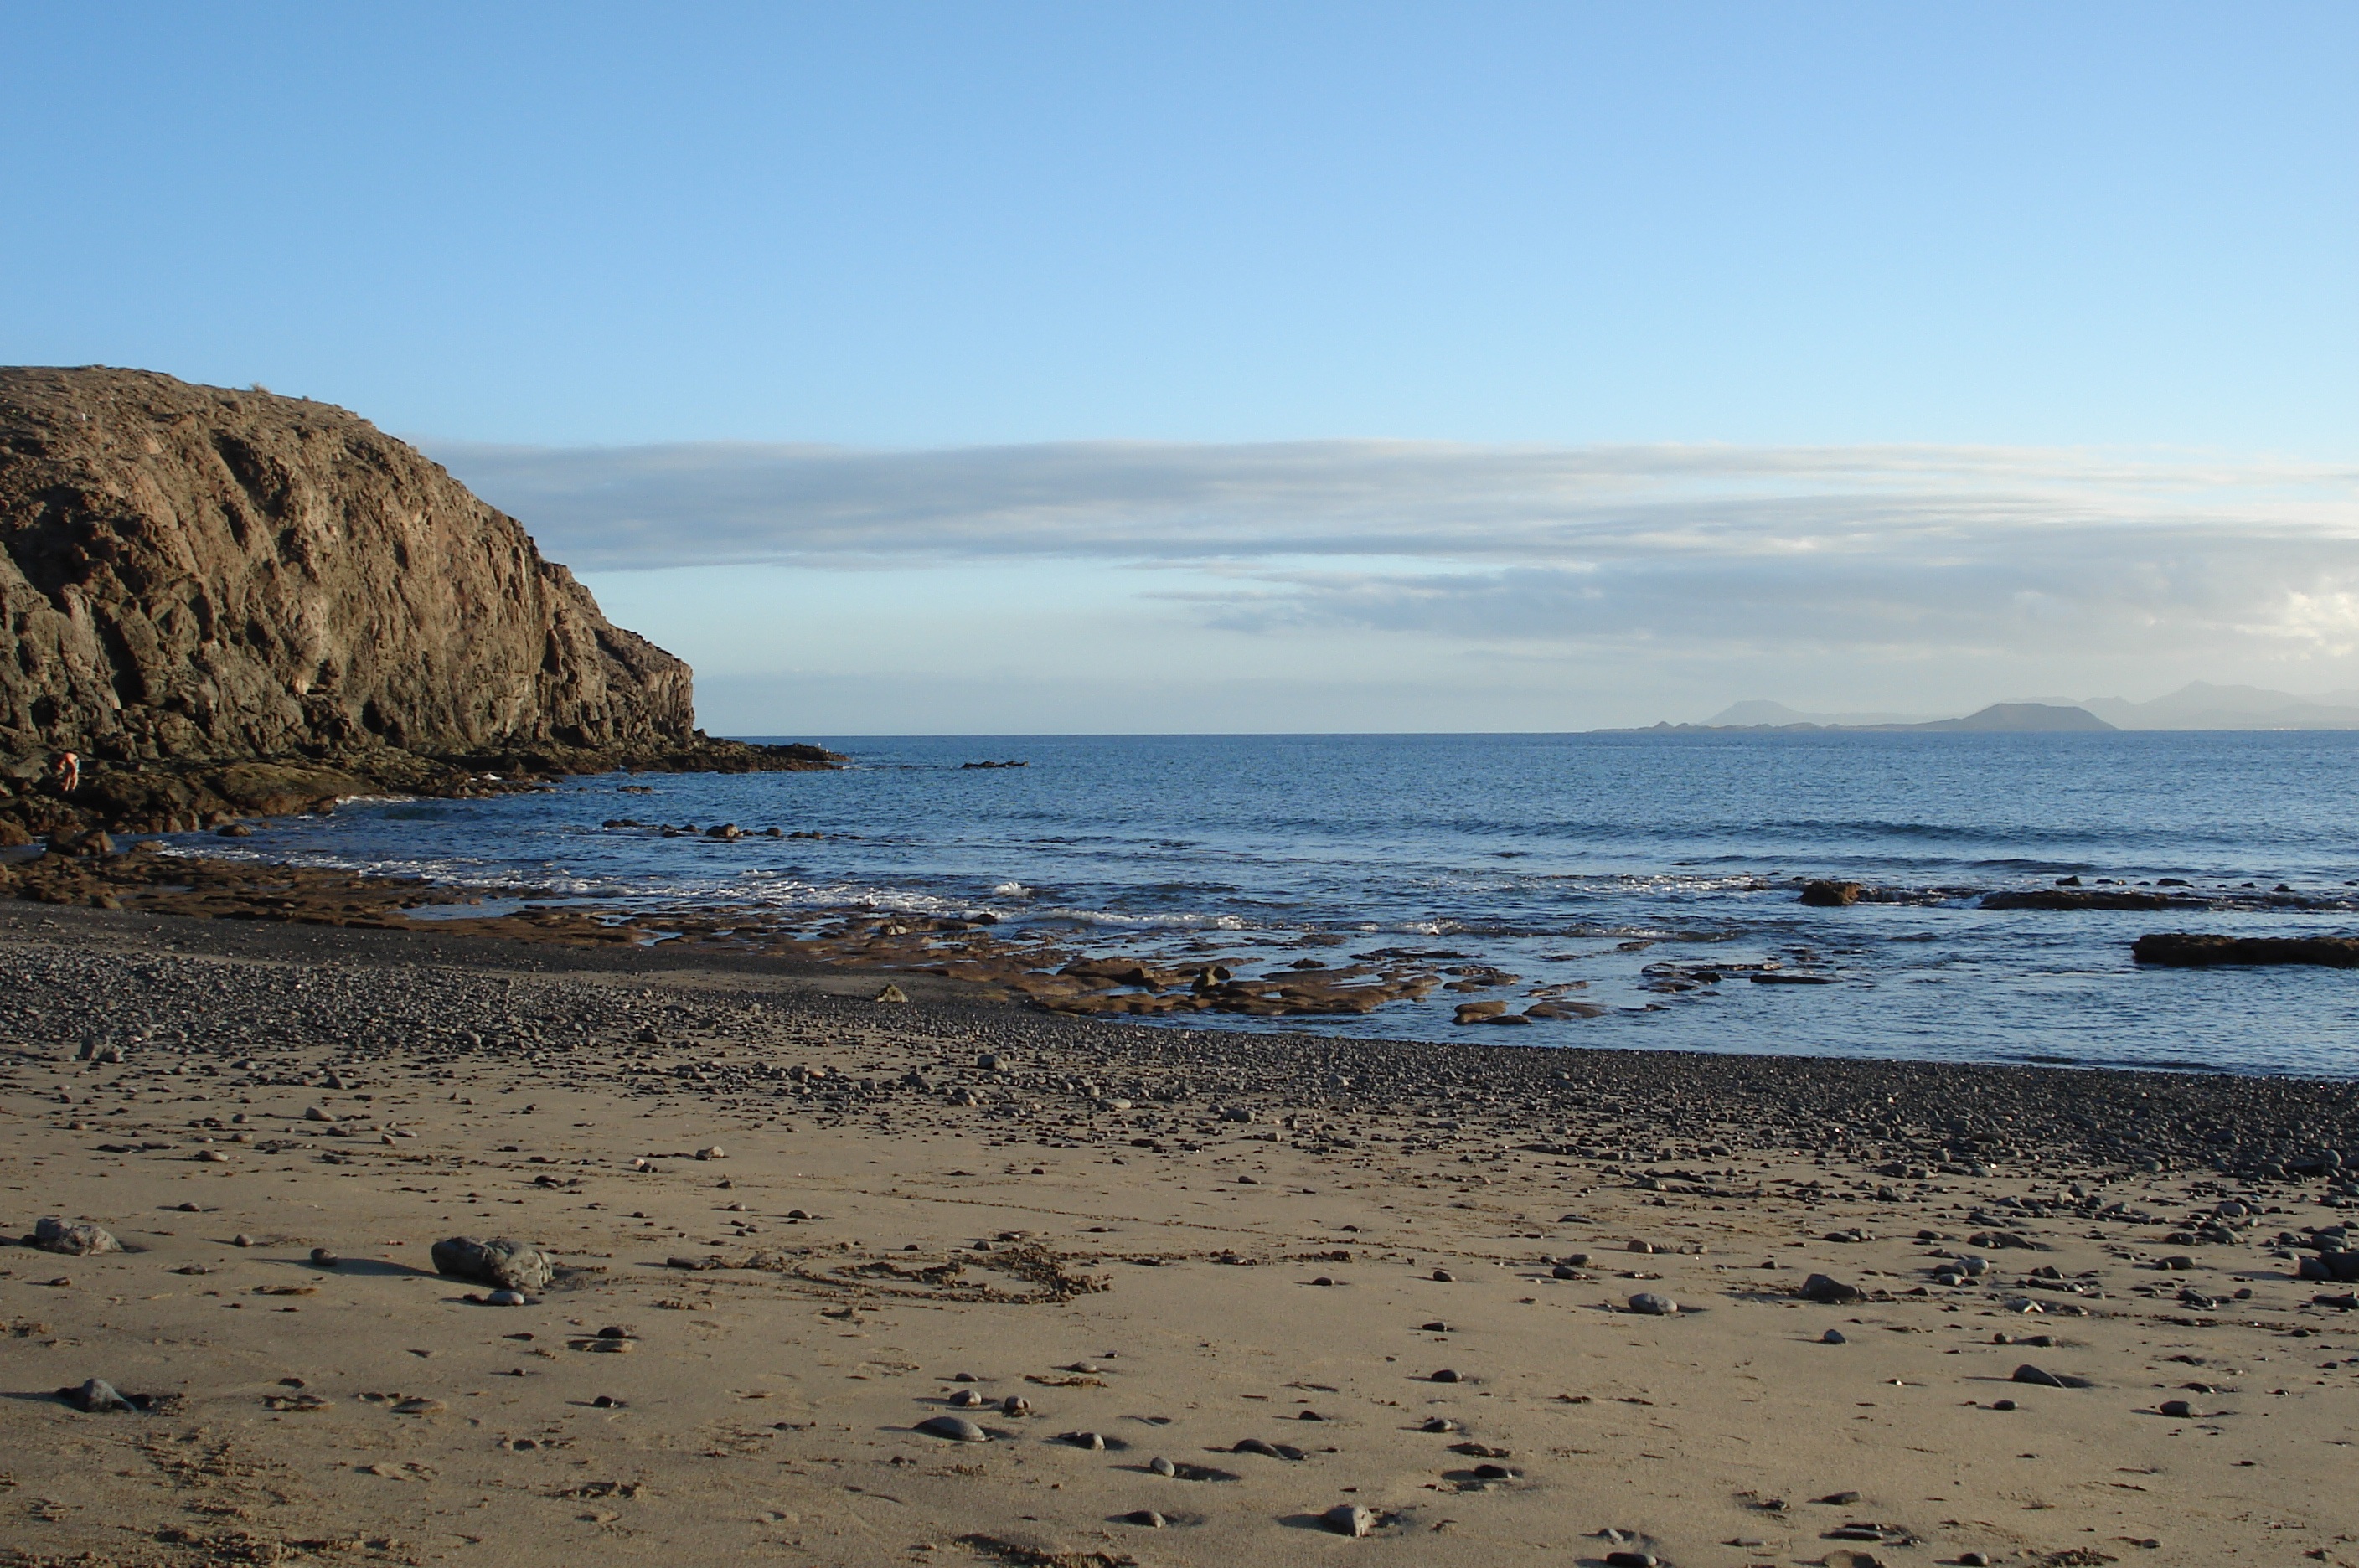
beach, landscape, sea, coast, water, sand, rock, ocean, horizon, shore, wave, summer, cliff, cove, holiday, bay, terrain, material, body of water, sandy beach, cape, wind wave